Josif Marinković

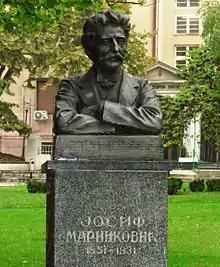
Bust of Josif Marinković in Belgrade

Among instrumental pieces, Marinković composed "Sonatina" for piano in four hands, and "Two Serbian dances", "Fantasia", and "Nocturne for violin". His stage music includes plays "Suđaje" by Lj. Petrović (with very successful numbers "The Lullaby" and "The Monk chorus").